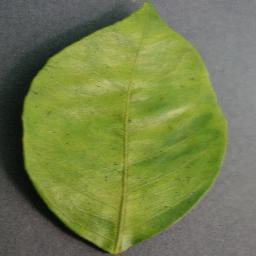
Label: Orange___Haunglongbing_(Citrus_greening)